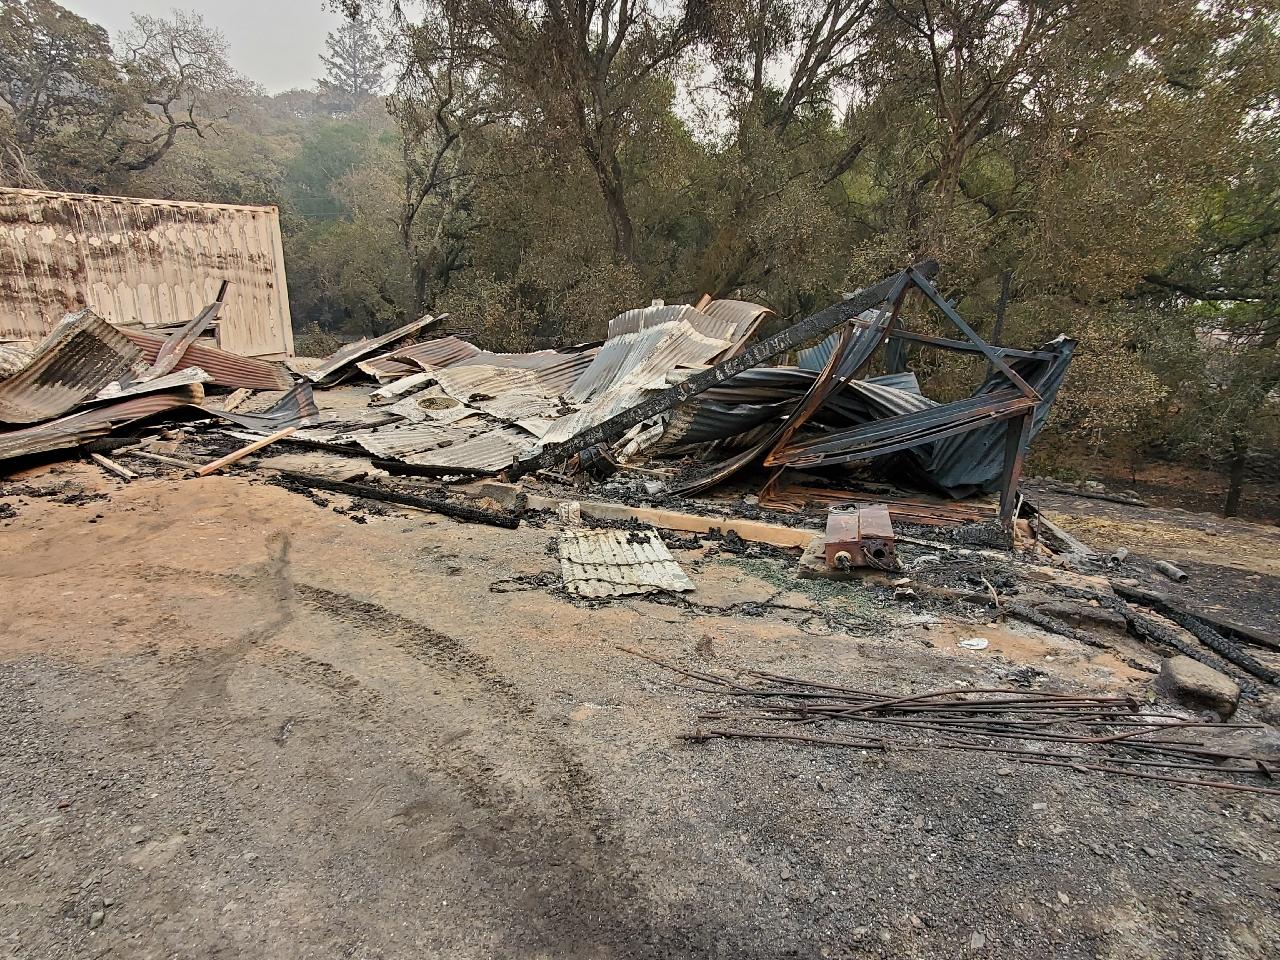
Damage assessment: destroyed